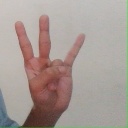
अक्षर: क्ष